Gregory of Nazianzus

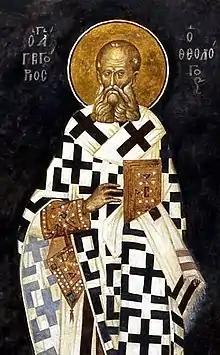
Fresco from The Chora, 14th cent.

Gregory of Nazianzus (– 25 January 390), also known as Gregory the Theologian or Gregory Nazianzen, was an early Roman Christian theologian and prelate who served as Archbishop of Constantinople from 380 to 381. He is widely considered the most accomplished rhetorical stylist of the patristic age. As a classically trained orator and philosopher, he infused Hellenism into the early Church, establishing the paradigm of Byzantine theologians and church officials.